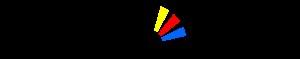
Le Festival international du film Emden-Norderney est un festival de cinéma annuel créé en 1990 et se déroulant sur une période de huit jours en mai et juin en Basse-Saxe à Emden et sur l'île de Norderney en mer du Nord.